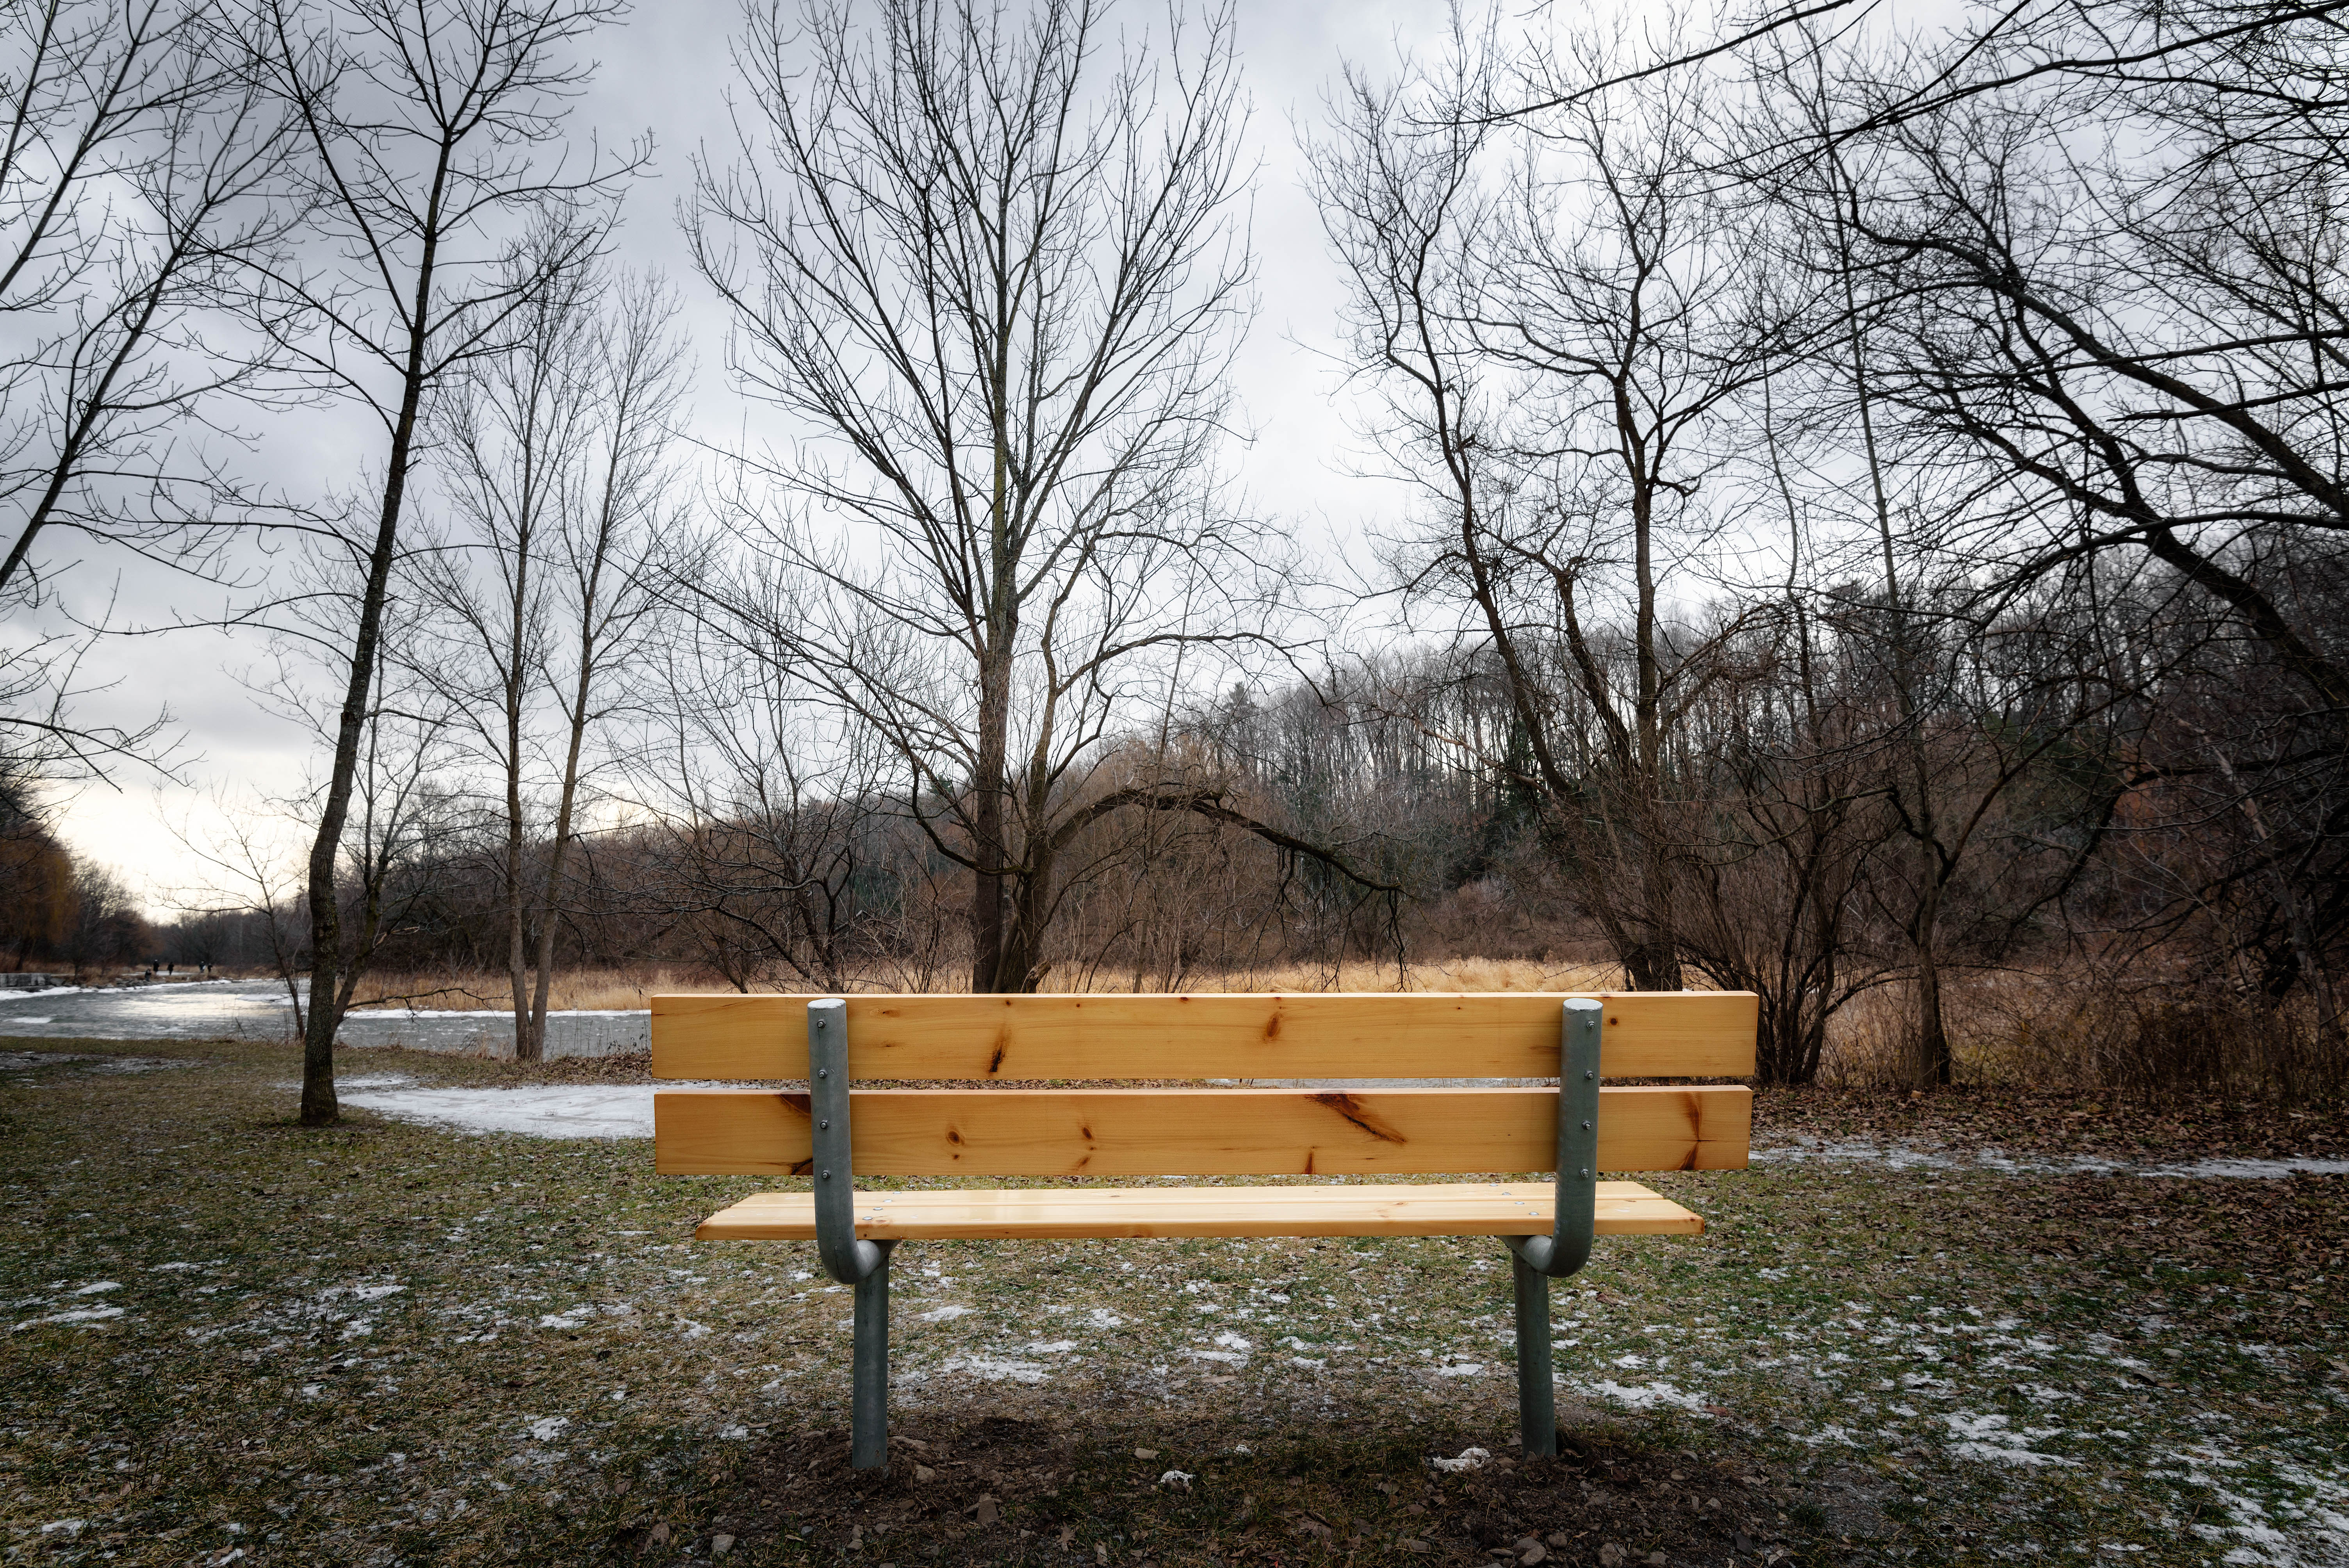
tree, snow, winter, wood, trail, bench, river, autumn, park, weather, backyard, nikon, furniture, season, publicdomain, d750, mississauga, culham, credit